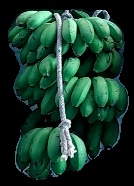
Variety: rasbale
Grade: grade2